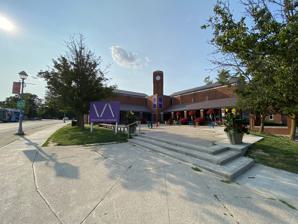
Building: Frederick Horsman Varley Art Gallery
Country: Canada
Year built: 1977
Art museum in Ontario, Canada Frederick Horsman Varley Art Gallery of Markham Exterior view of the museum from the southeast Established May 1997 ; 27 years ago ( 1997-05 ) Location 216 Main Street Unionville , Markham , Ontario , Canada Coordinates 43°52′09″N 79°18′45″W / 43.86917°N 79.31250°W / 43.86917; -79.31250 Type Art museum Director Niamh O'Laoghaire Curator Anik Glaude Owner City of Markham Website www .markham .ca /wps /portal /home /arts /varley-art-gallery Frederick Horsman Varley Art Gallery , or the Varley Art Gallery of Markham , is an art museum in Markham , Ontario , Canada. The museum is situated in a 1,400 square metres (15,000 sq ft) building on Main Street Unionville . The gallery was named after Frederick Varley , an artist from the Group of Seven , and was opened in May 1997. The gallery features a frequent changing of displays of the artwork done by local, national, and international artists. The gallery offers group tours, school programs, studio courses and workshops, courses and lectures, and family activities. The art gallery is a short walk from Salem-Eckhardt House, the historical figure Kathleen Gormley McKay's residence. The house was built in the 1840s, and later became home to Frederick Varley. Kathleen Gormley McKay donated many of the original Frederick Varley pieces to the gallery. Lobby Main gallery Gallery 1 References